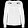
Label: Shirt